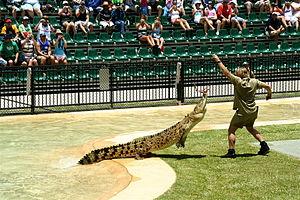
L'Australia Zoo est un parc zoologique australien situé à Beerwah, dans le Queensland. Ouvert le 3 juin 1970, il présente plus de 1 000 animaux sur une quarantaine d'hectares.
L'Australie, en forme longue le Commonwealth d'Australie, est un pays de l'hémisphère sud dont la superficie couvre la plus grande partie de l'Océanie. En plus de l'île éponyme, l'Australie comprend également la Tasmanie ainsi que d’autres îles des océans Austral, Pacifique et Indien. Elle revendique aussi 6 000 000 km² en Antarctique. Les nations voisines comprennent notamment l'Indonésie, le Timor oriental et la Papouasie-Nouvelle-Guinée au nord, les îles Salomon, Vanuatu et le territoire français de Nouvelle-Calédonie au nord-est, la Nouvelle-Zélande au sud-est ainsi que le territoire français des îles Kerguelen à l'ouest des îles australiennes Heard et McDonald.
Stephen Robert Irwin, dit Steve Irwin, surnommé le chasseur de crocodiles, né le 22 février 1962 à Essendon et mort le 4 septembre 2006 à Batt Reef, était un animateur de télévision australien et le propriétaire de l'Australia Zoo, un zoo fondé par ses parents à Beerwah dans l'État du Queensland.
Le nom reptiles désigne des animaux terrestres à température variable, au corps souvent allongé et recouvert d'écailles, et dont la démarche, pattes écartées et corps proche du sol, est proche de la reptation. Ce groupe, que les sources notamment antérieures au XXIᵉ siècle considèrent comme un taxon dénommé Reptilia, inclut dans ce cas des animaux disparus comme les dinosaures, les ichthyosaures, les plésiosaures, les pliosaures, les ptérosaures. Depuis l'essor de la cladistique et surtout du cladisme, un nombre croissant de chercheurs considère que le mot reptile ne doit plus être utilisé comme un taxon valide car il ne désigne pas un groupe holophylétique dont les espèces descendent toutes d'un ancêtre commun « reptilien » exclusif, mais forment un regroupement paraphylétique d'espèces semblables par les caractères de l'ectothermie et des écailles. Le groupe « reptiles » serait ainsi paraphylétique parce que les ancêtres communs du groupe ont aussi produit une descendance ne possédant pas de tels caractères : les mammifères et les oiseaux.
Un reptilarium est un vivarium spécialisé dans la présentation et l'élevage de reptiles.